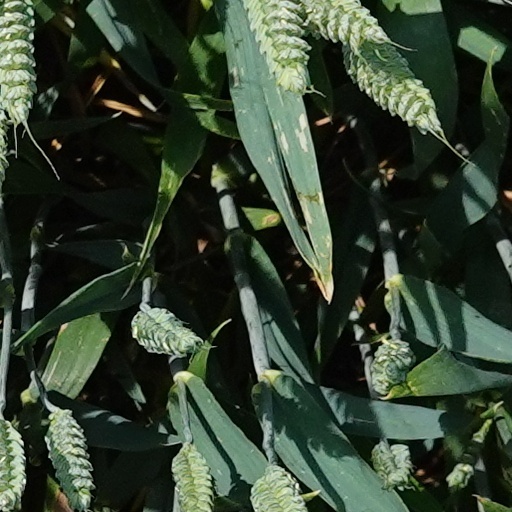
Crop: wheat